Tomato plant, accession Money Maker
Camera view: vertical (180 deg); turntable rotation: 330 degrees
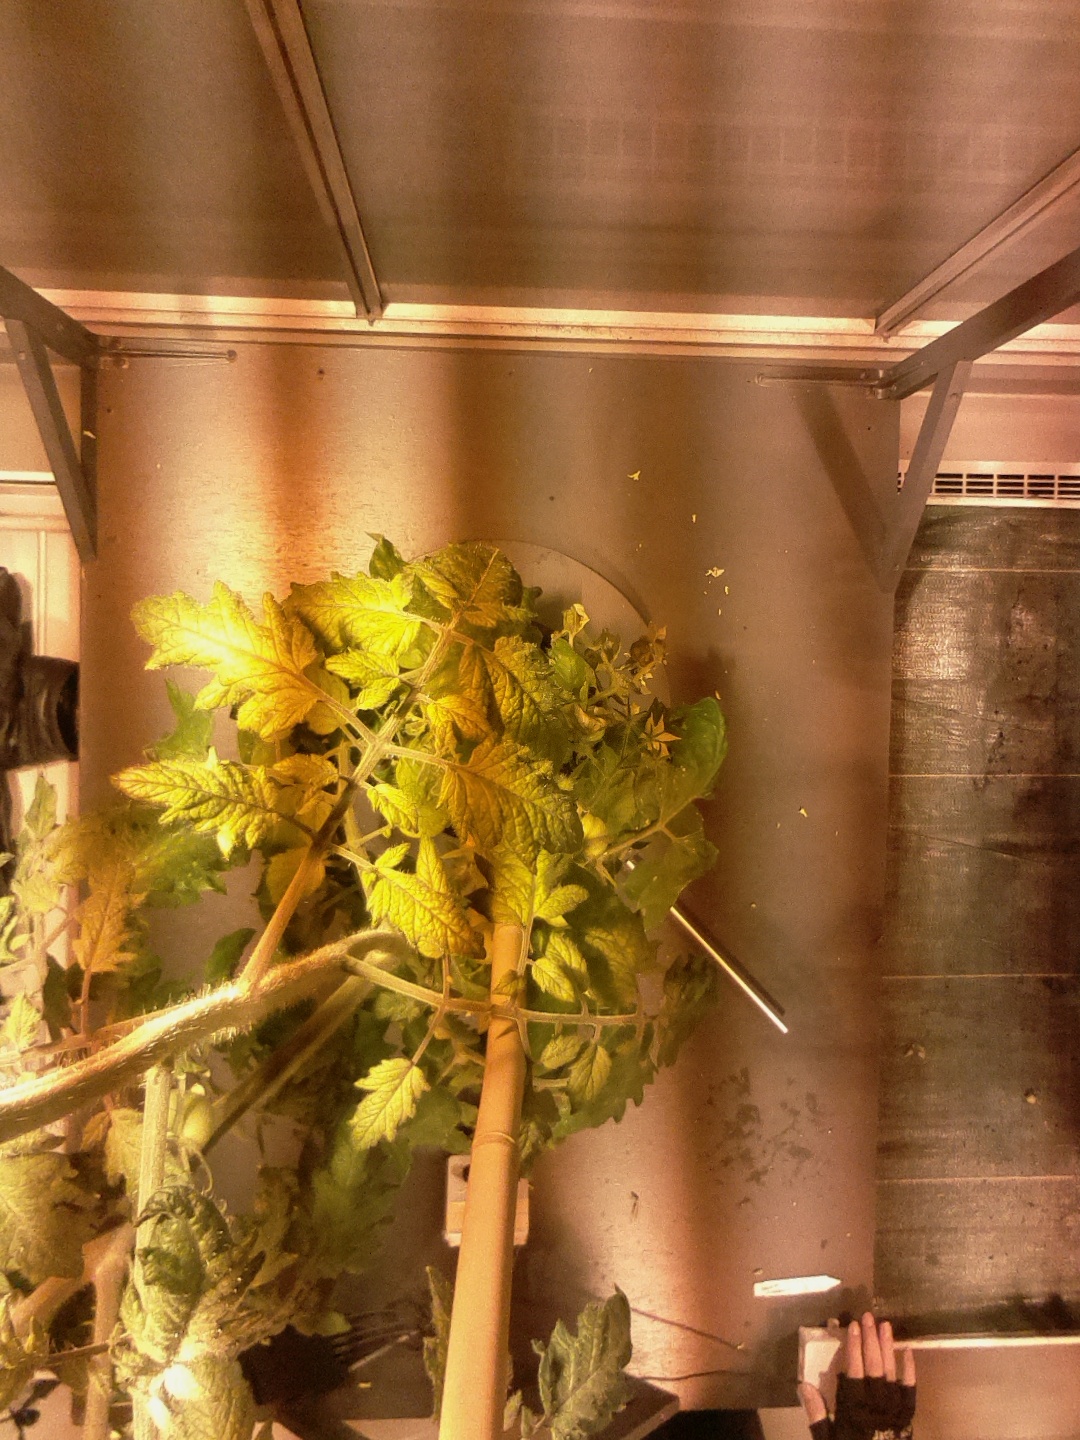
BBCH growth stage 73: 30%-40% of final fruit size